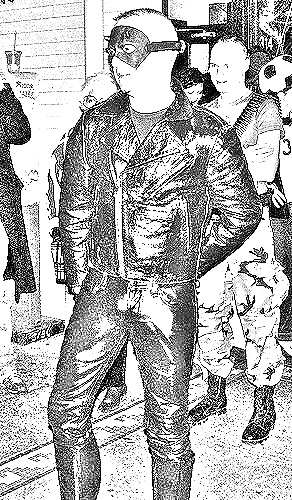
Portrait style: Sketch Portrait